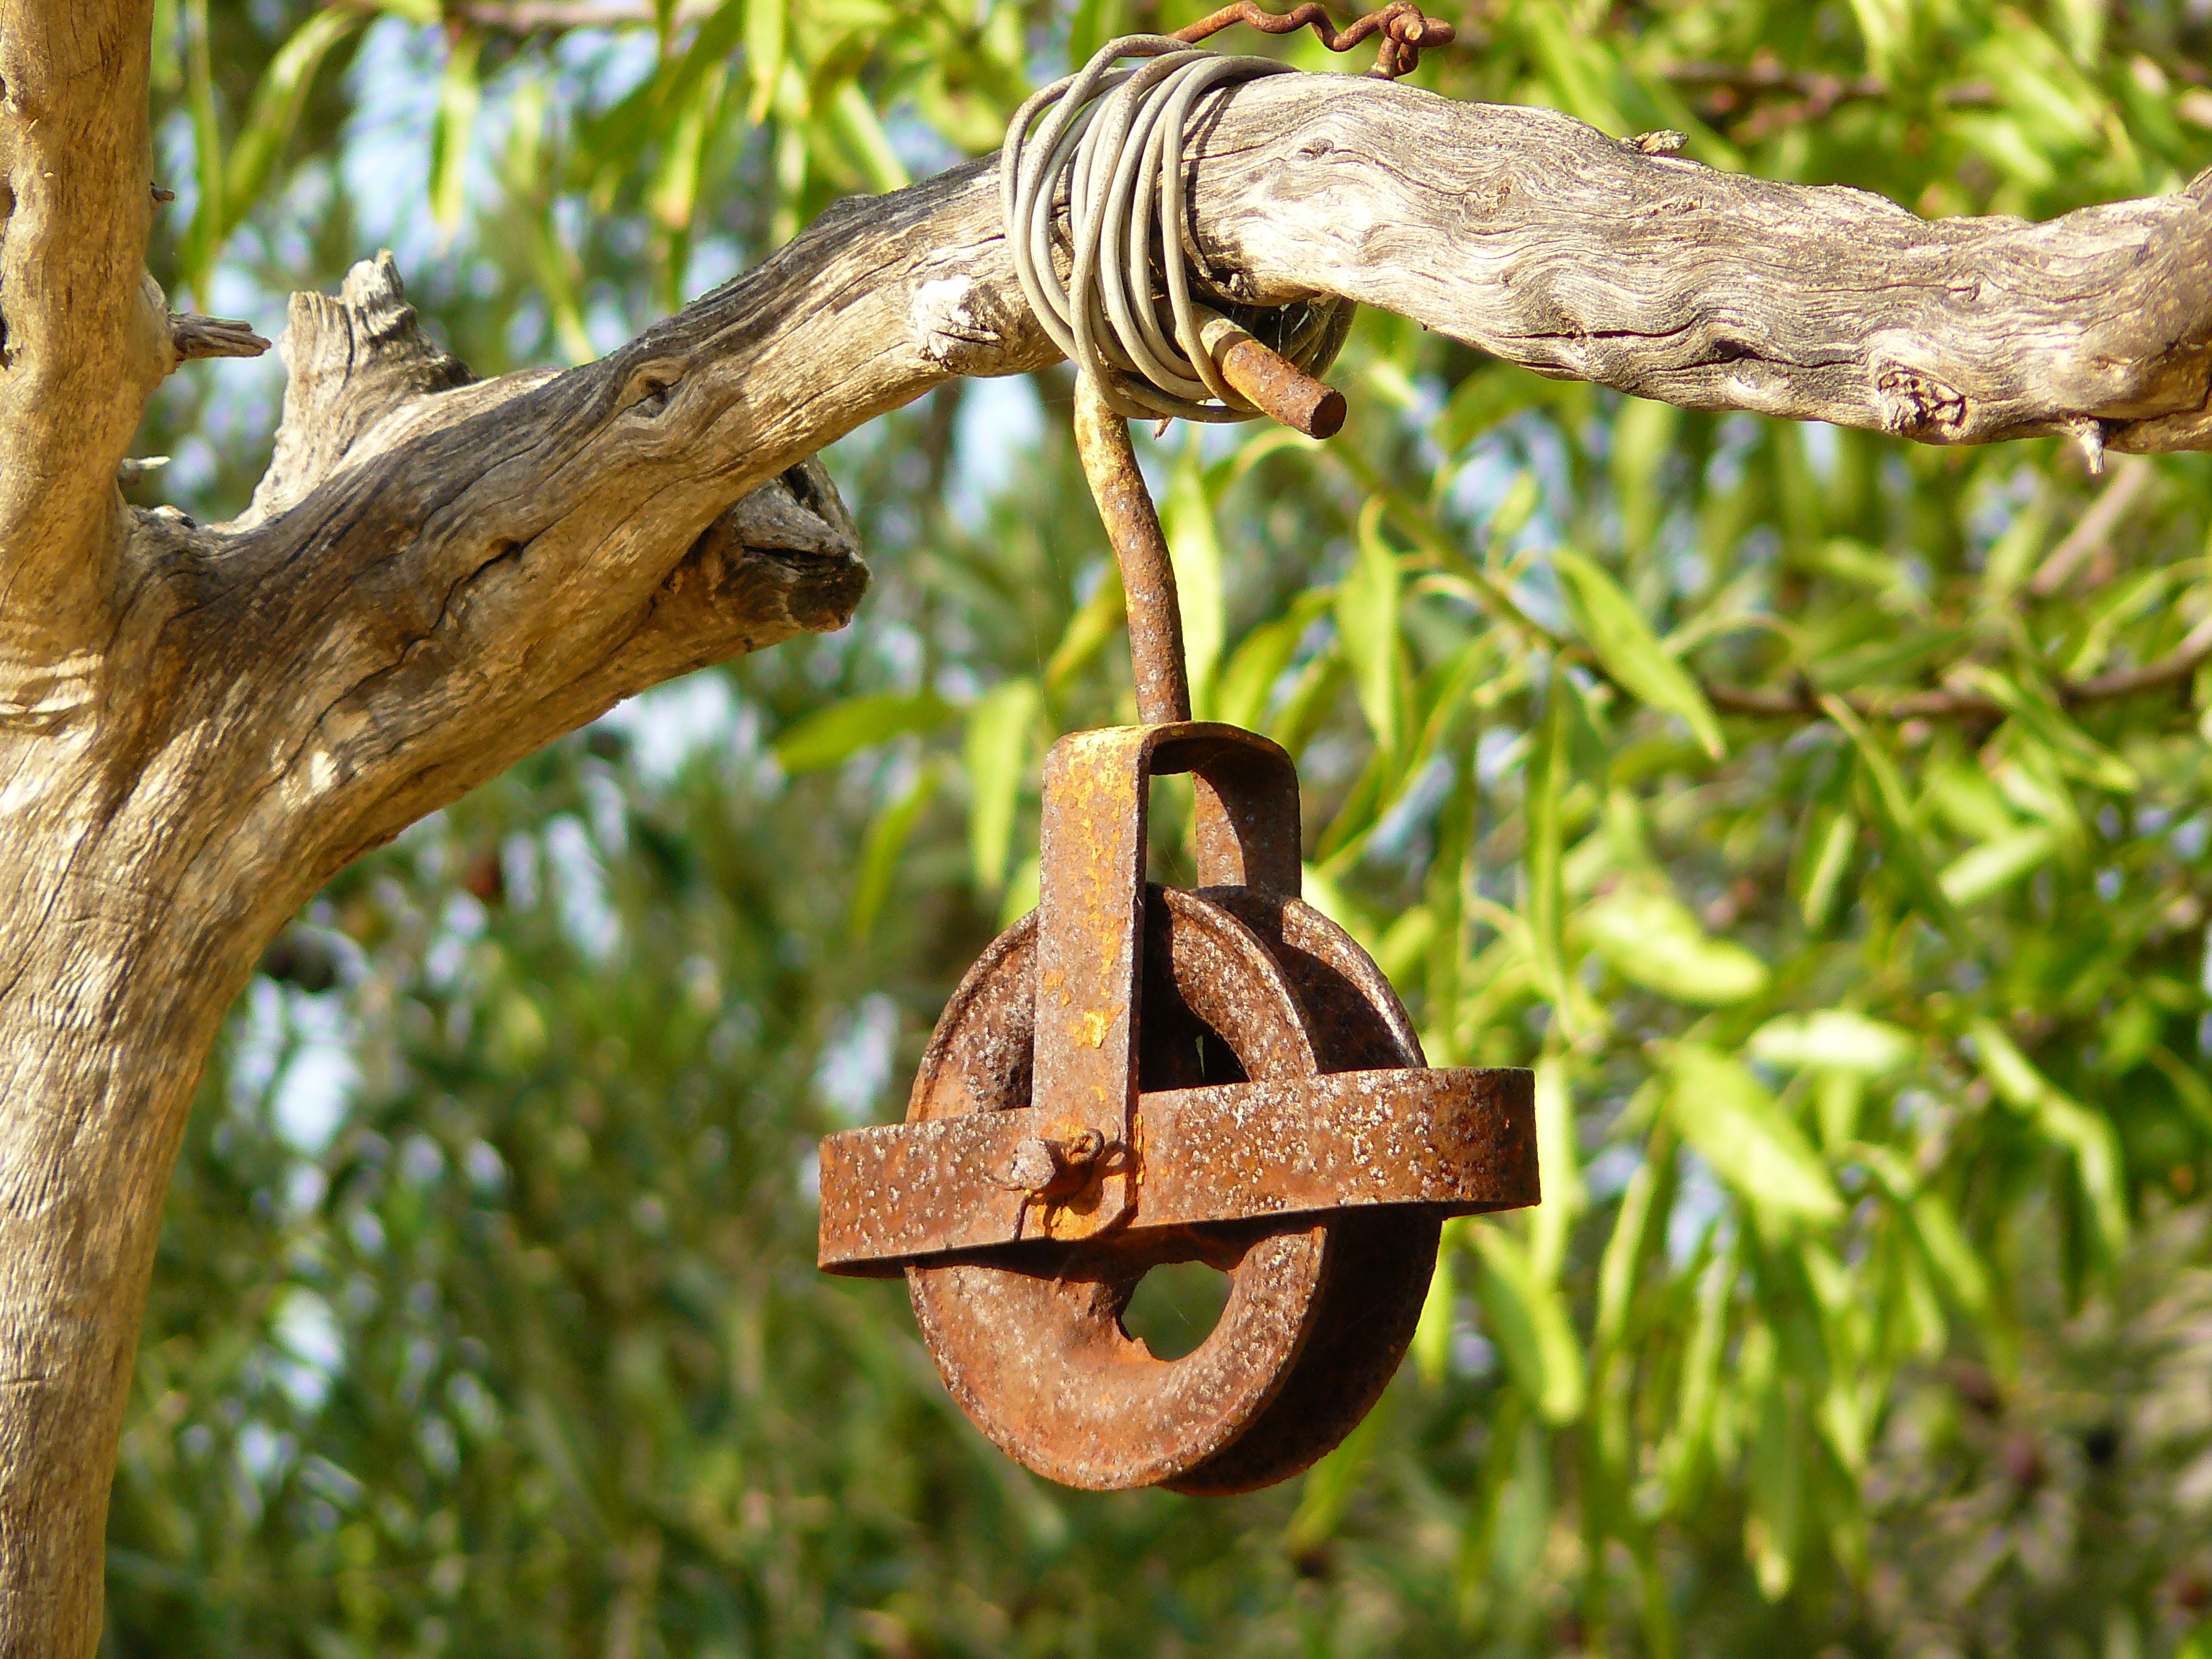
tree, branch, wood, antique, wheel, leaf, flower, old, cable, wire, wildlife, produce, drive, metal, suspension, coil, tools, rusty, rusted, lifting device, hang, winch, fix, stainless, mechanics, ailing, fixing, role, winds, pull up, iron roll